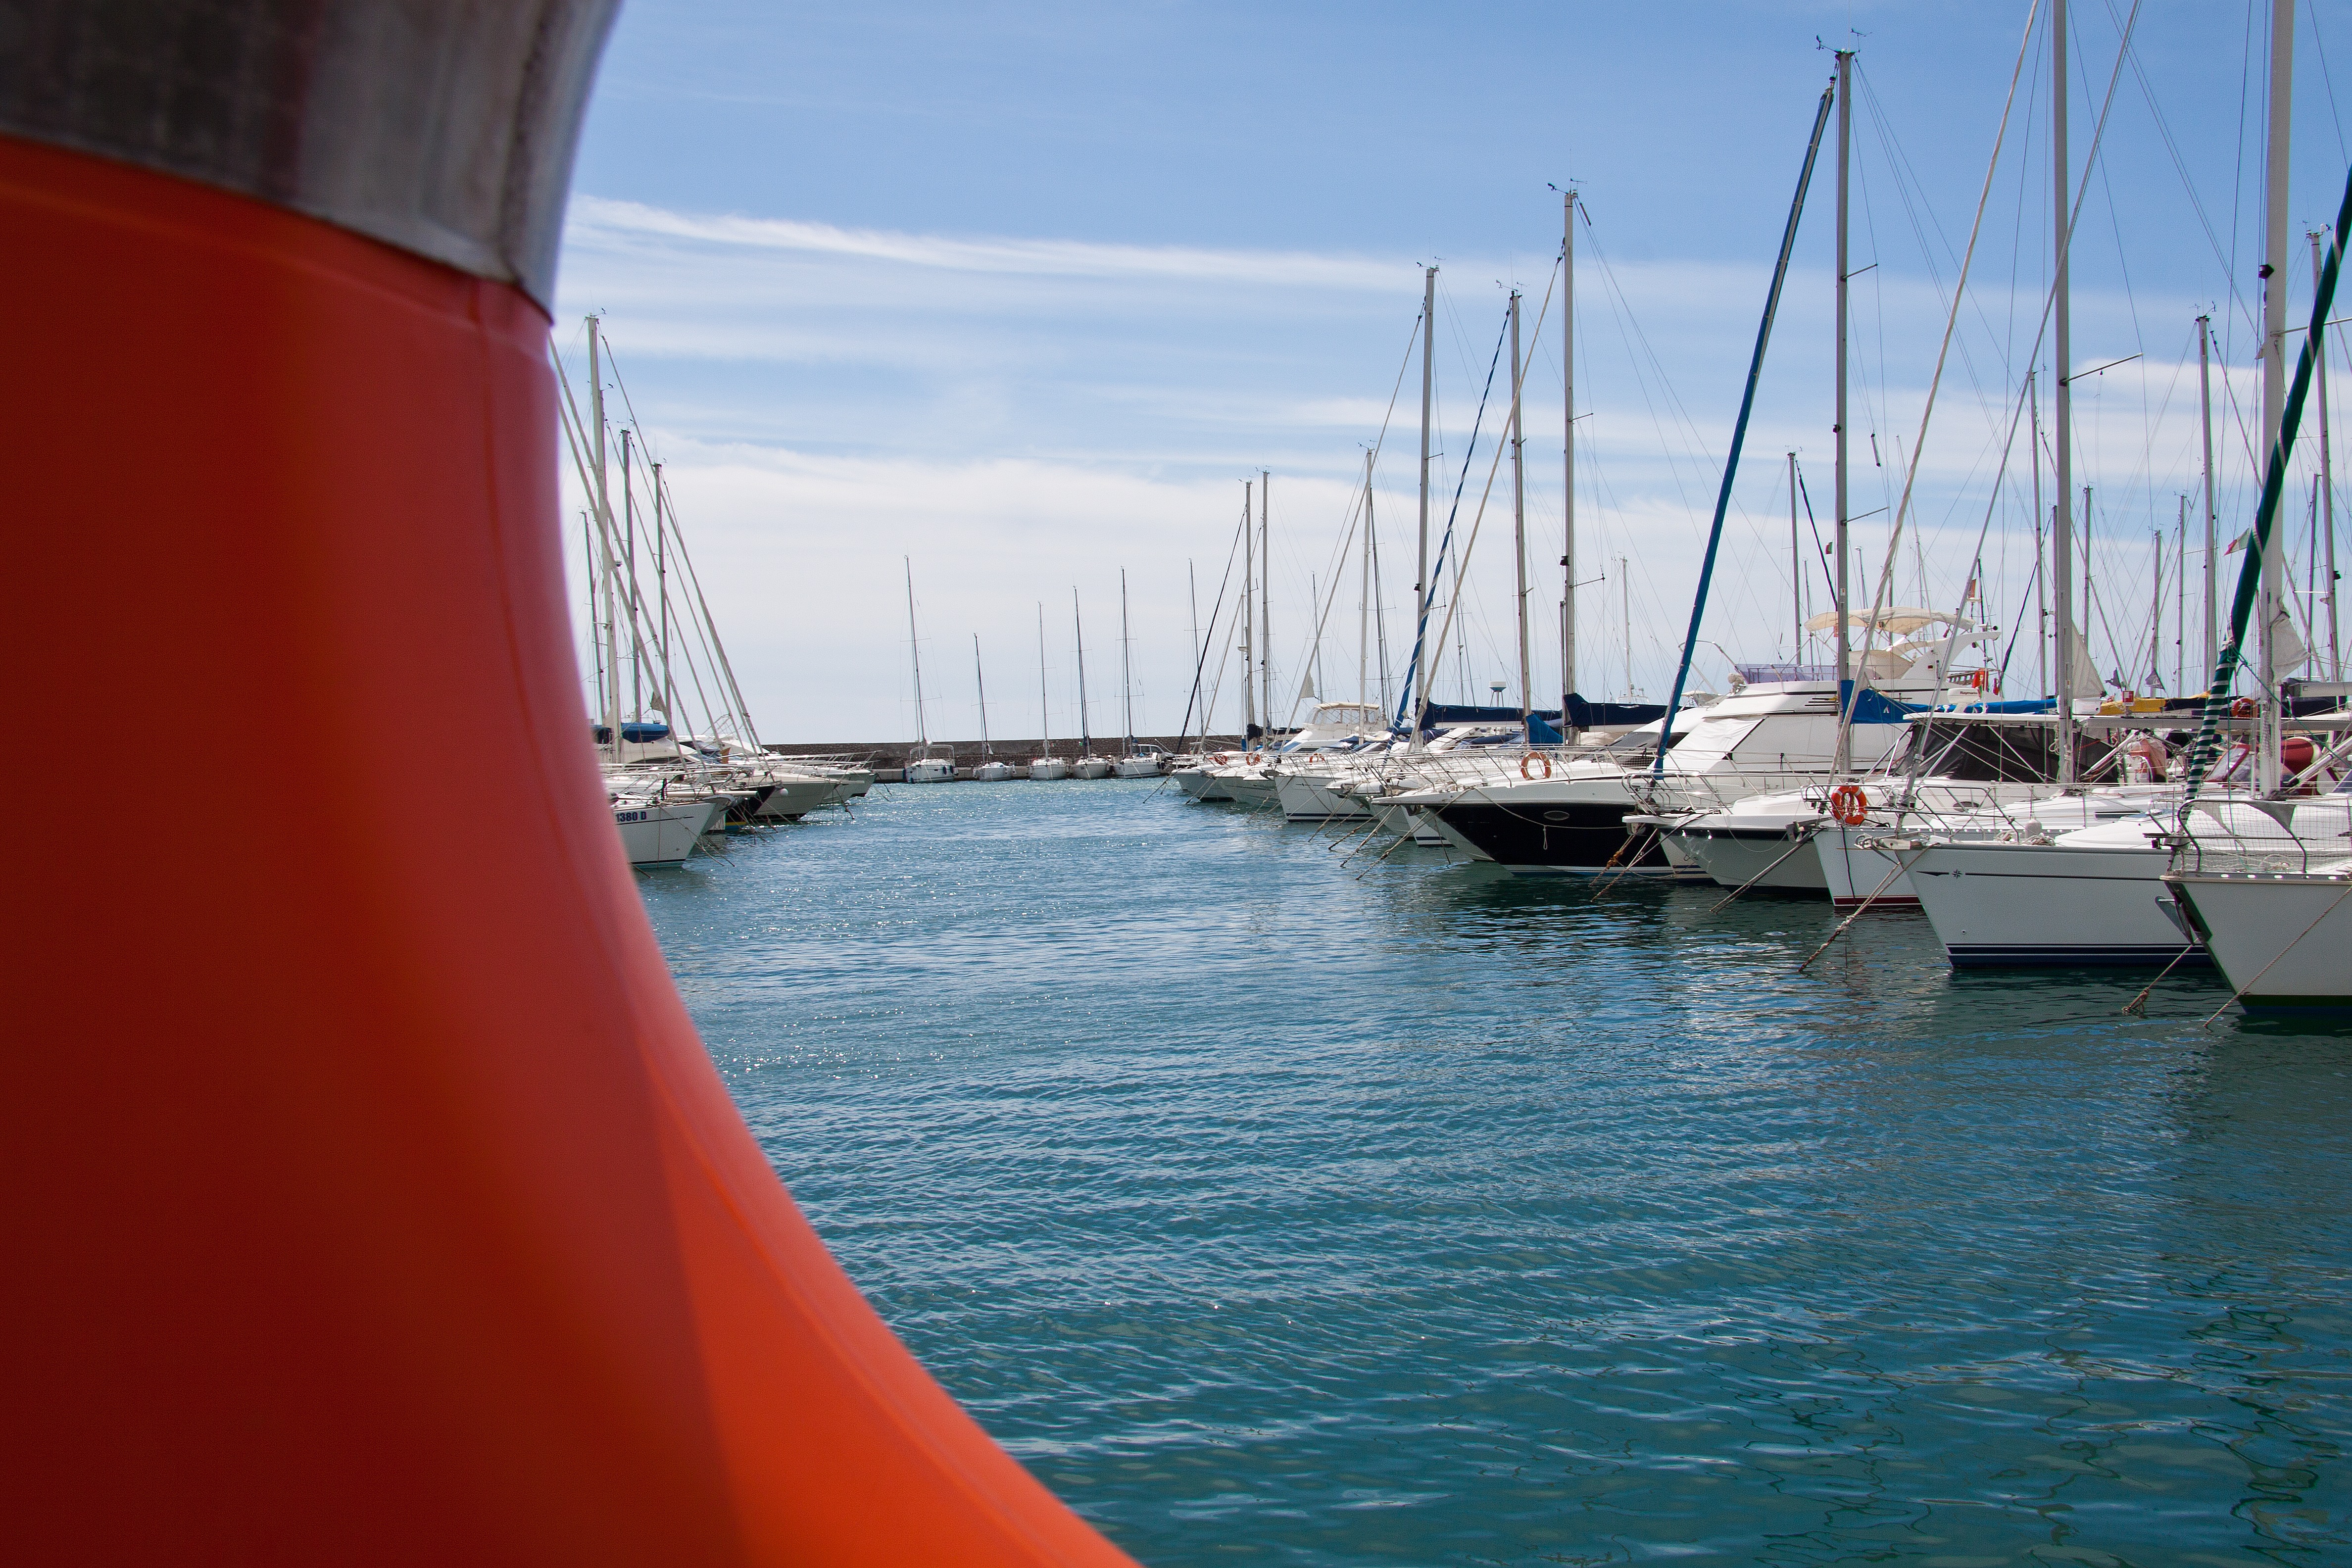
sea, water, sky, sun, boat, travel, vehicle, mast, sailing, yacht, holiday, bay, blue, marina, port, sailboat, clouds, boats, sail, riviera, watercraft, sailing ship, liguria, sailing boats, the coast, lifebelt, sanremo